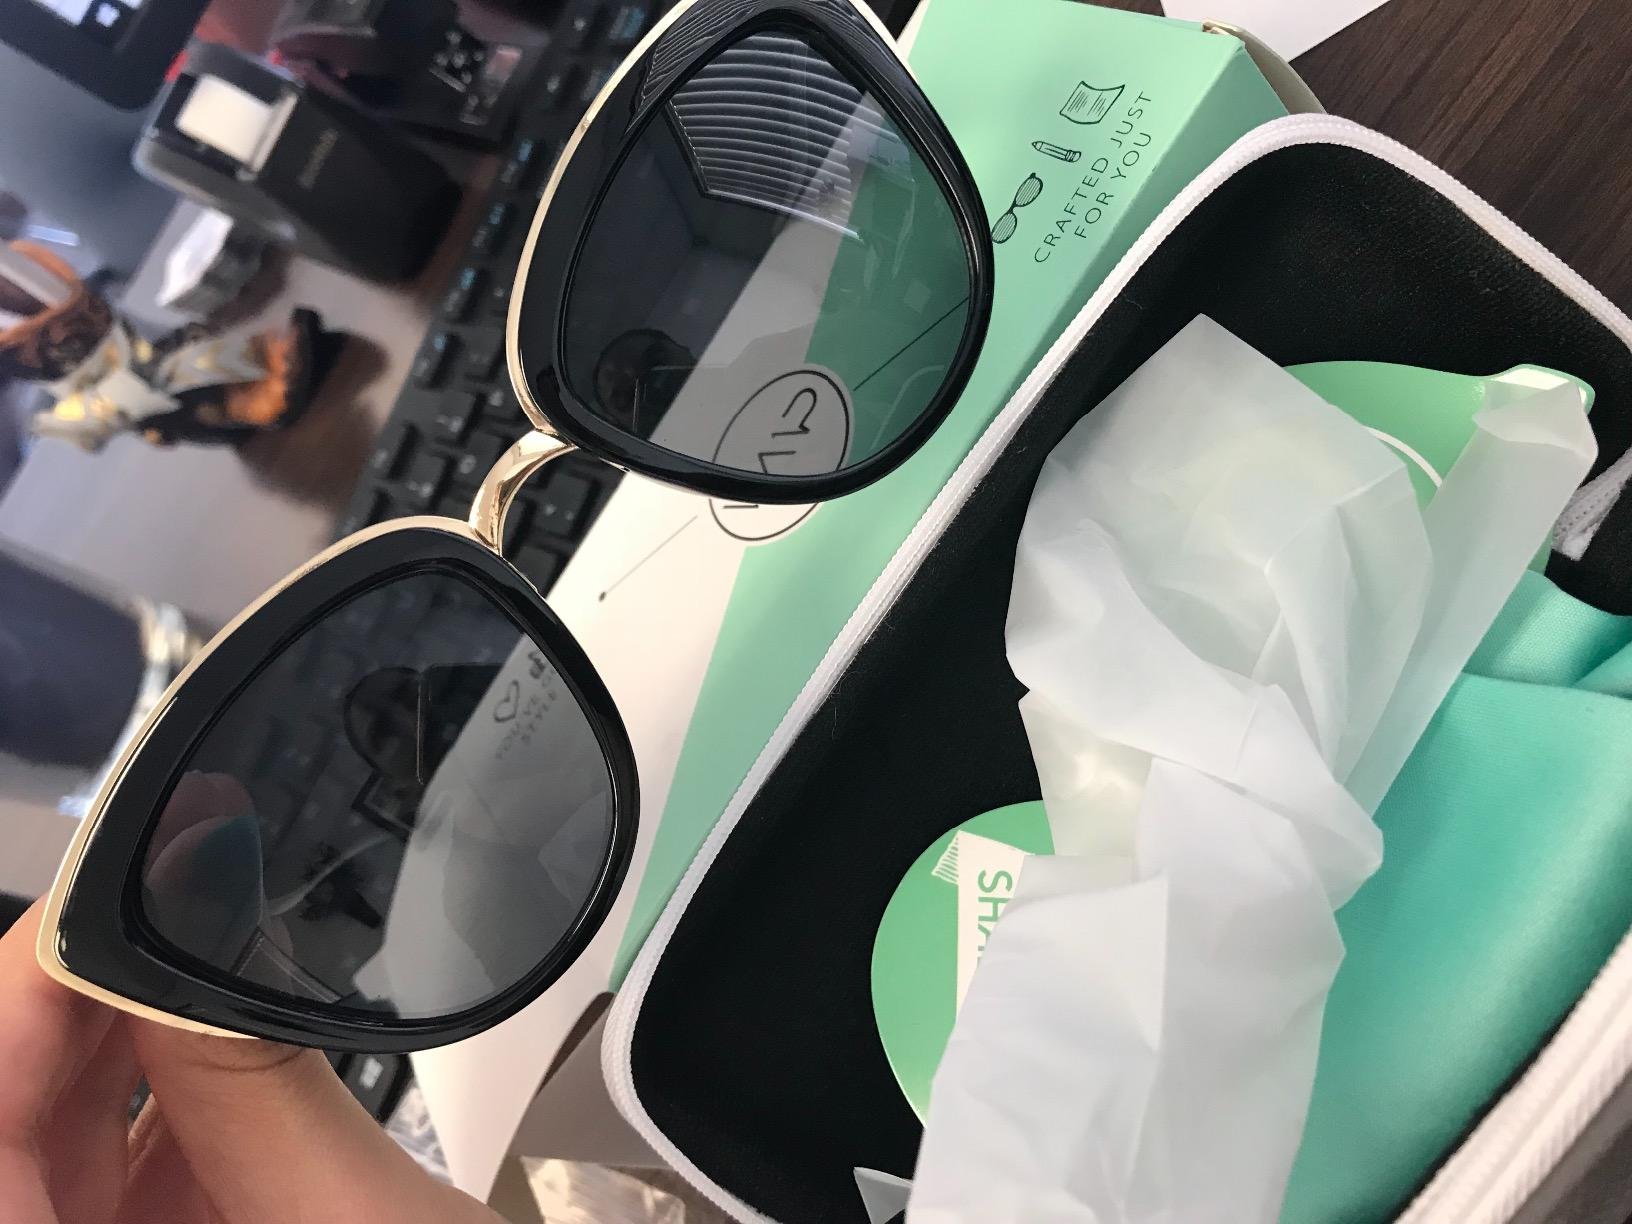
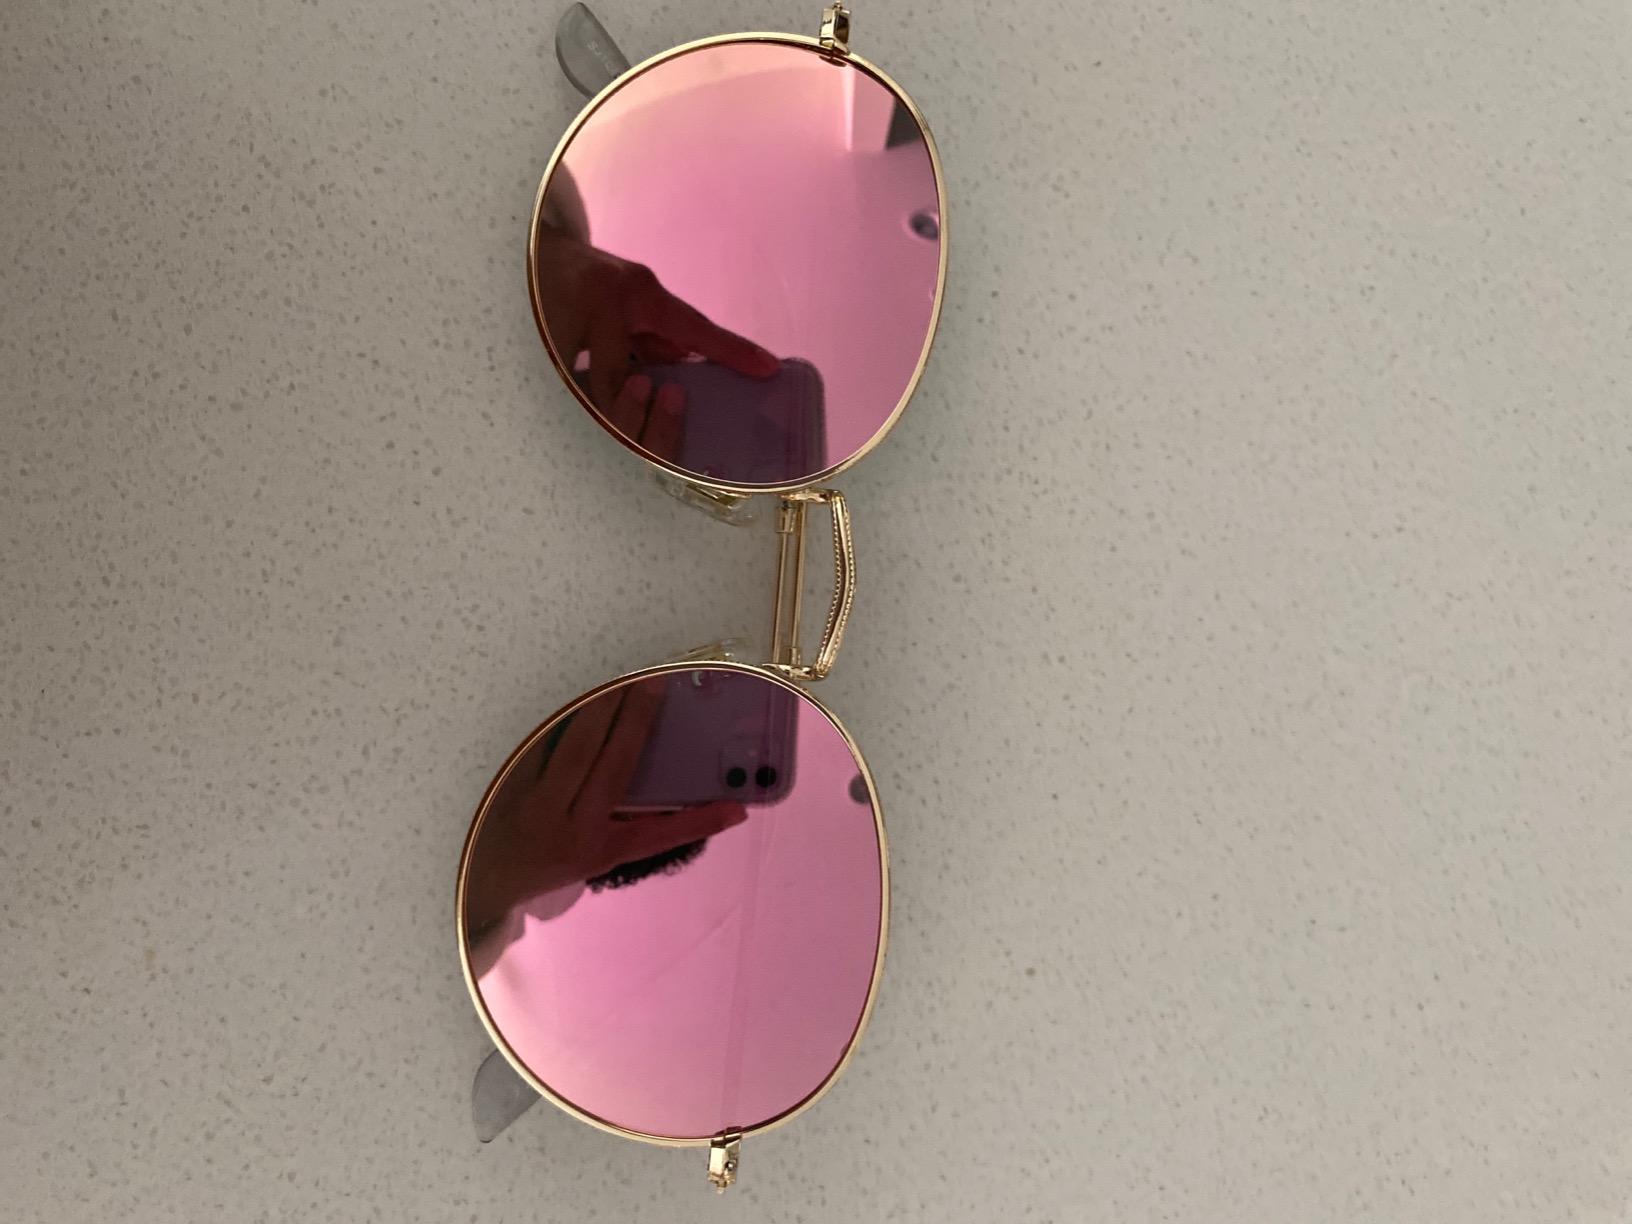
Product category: accessories_sunglasses
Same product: no